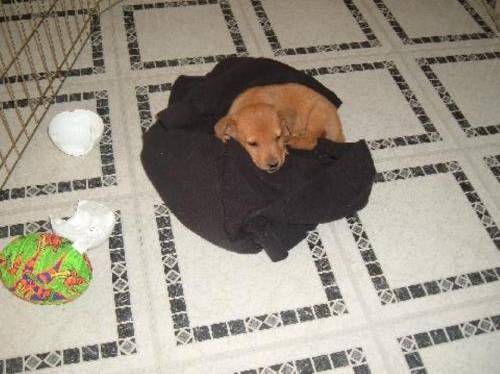
Label: dogs